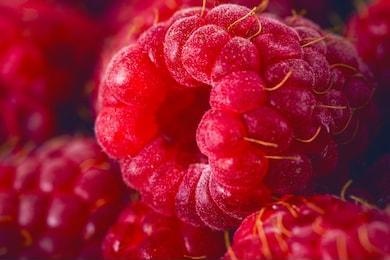
Label: raspberry